Société Nationale de l'Acadie

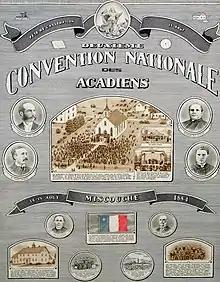
Poster announcing the Second Acadian National Convention.

According to tradition, the "Société Nationale de l'Acadie" was founded in July 1881 during the First Acadian National Convention in Memramcook. However, no definitive evidence supports this claim, unlike the well-documented debates of the convention. The Second Acadian National Convention in Miscouche in 1884 also makes no mention of the organization's founding. Fernand Robidoux's 1907 compilation of convention documents does not reference the SNA's creation. A handwritten note by Clément Cormier in the SNA archives suggests an 1881 founding in Memramcook but acknowledges the lack of evidence. Cormier later revised his view in a 1965 SNA history, claiming a later founding date. Robidoux's work references the Third Acadian National Convention in Pointe-de-l'Église in 1890, where delegates formalized the organization's structure. Historian Pascal Poirier also stated that the society did not exist in 1890. Historians Gérard Beaulieu and Maurice Basque assert the SNA was established at the 1890 Pointe-de-l'Église convention, while Richard Wilbur claims it was founded in 1889 to organize that event. The earliest documented mention of the "Société de l'Assomption", the SNA's original name, dates to 1890.